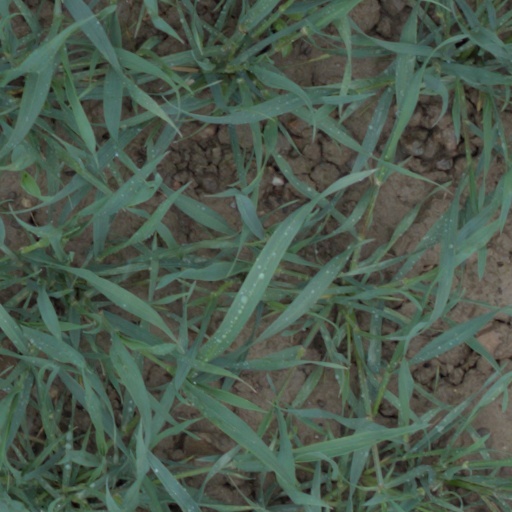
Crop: wheat